Frankfurt Süd–Aschaffenburg railway

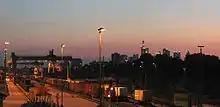
Container depot near Frankfurt East

The track is now double track, electrified and is used by long-distance trains between Frankfurt am Main and Munich. It is also used by freight trains and both mainline and local passenger services. In the area around Frankfurt East station is located – since the demolition of the central Frankfurt freight yard – the largest freight yard in Frankfurt, which includes a container depot.